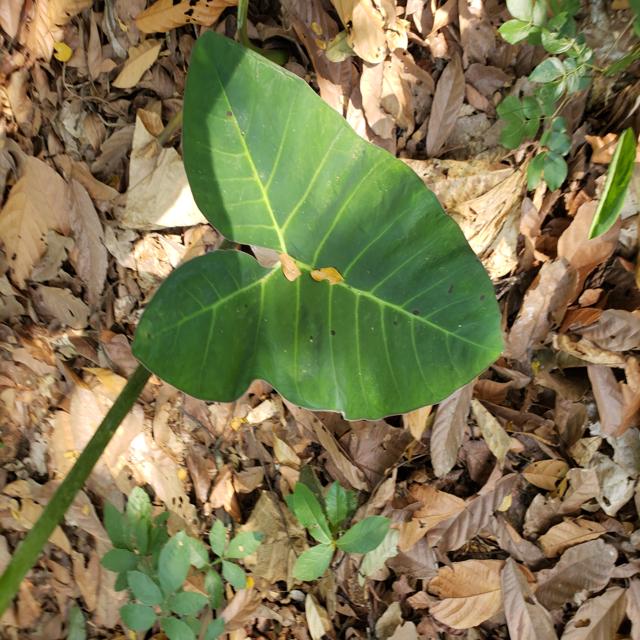
Label: Healthy